Clan MacLaren

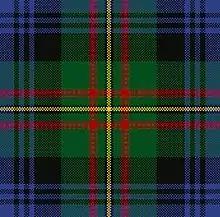
Tartan MacLaren

The MacLaren tartan was adopted by Scouts in 1921 for William de Bois Maclaren, who donated Gilwell Park to the Scouting Association. The MacLaren tartan was adopted by the Scouts as a way of honoring MacLaren for his donation to the Scouts and, as per World Organization of the Scout Movement, is worn by Scouts the world over.